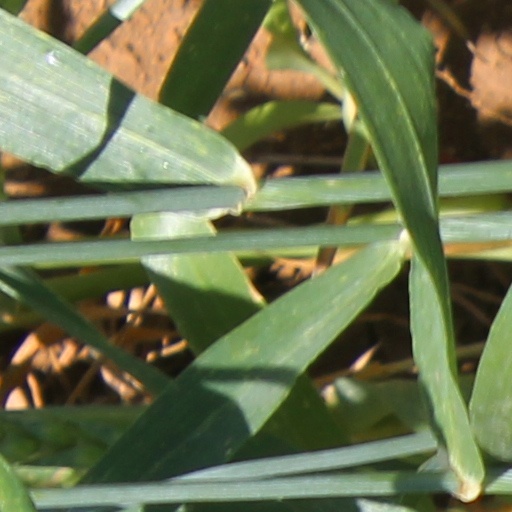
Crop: wheat